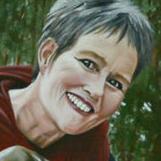
Age: 69